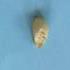
Maize quality: Bad